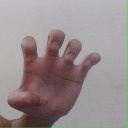
अक्षर: झ